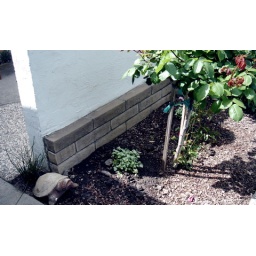
ground cover by roses